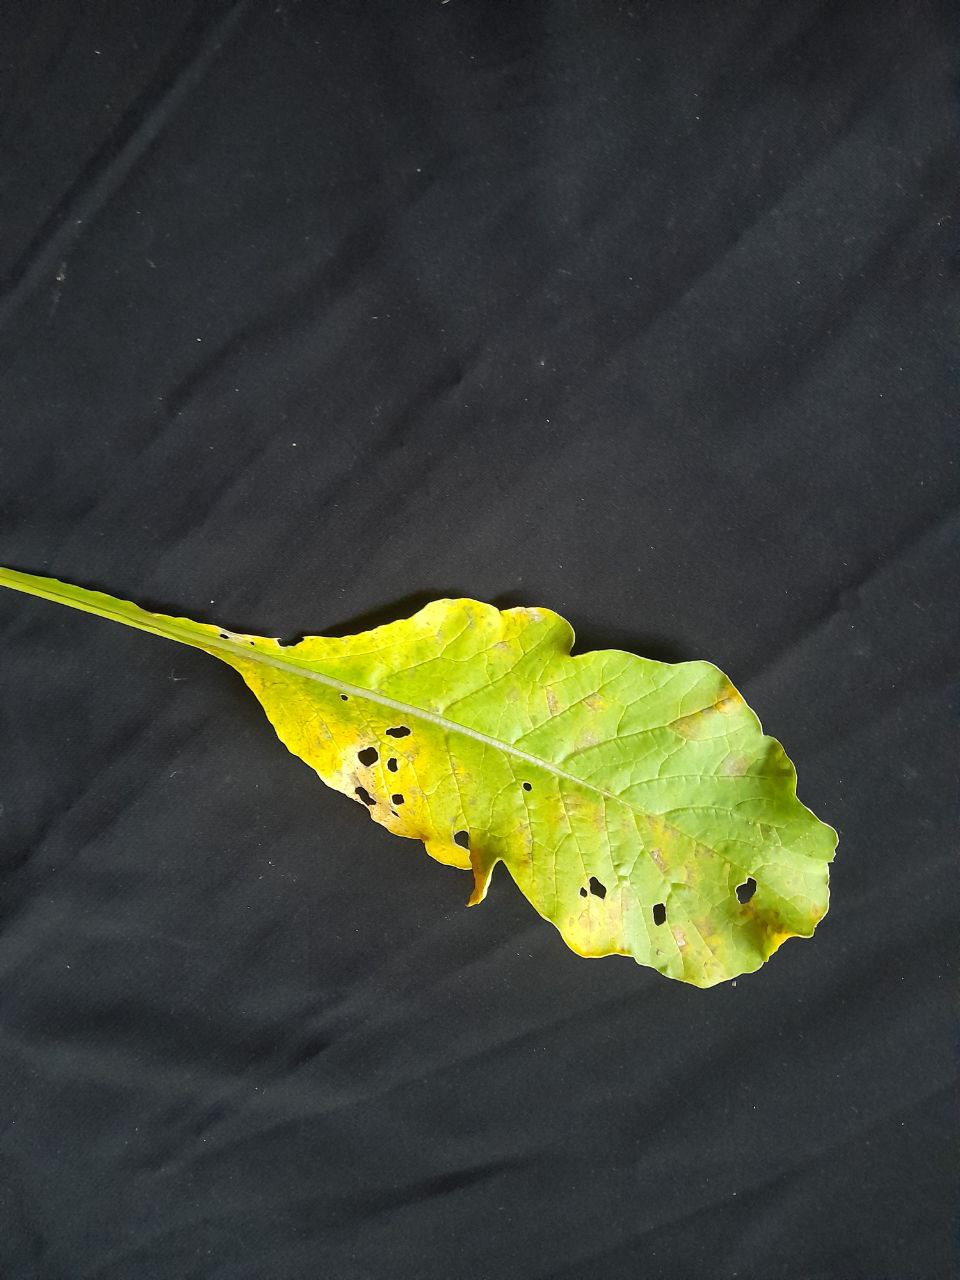
Label: flea beetle